Richmond, Tasmania

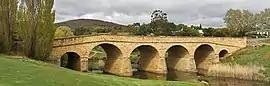
Richmond Bridge

Richmond is a town in Tasmania about 25 km north-east of Hobart, in the Coal River region, between the Midland Highway and Tasman Highway. At the , Richmond had a population of 880.